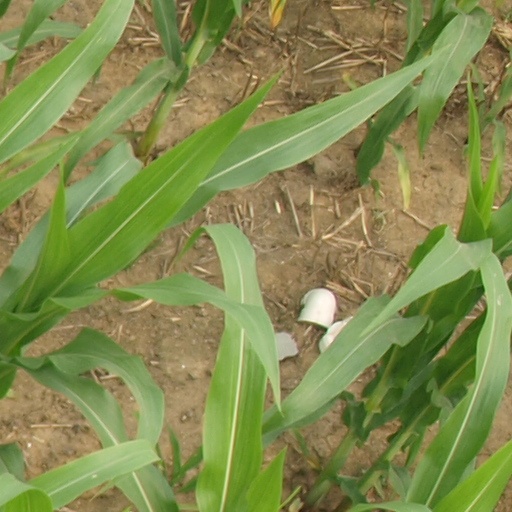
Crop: maize; corn